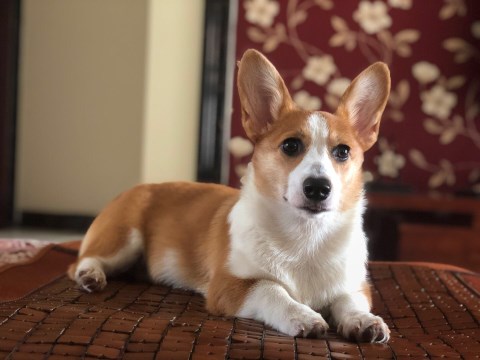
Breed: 2909-n000116-Cardigan